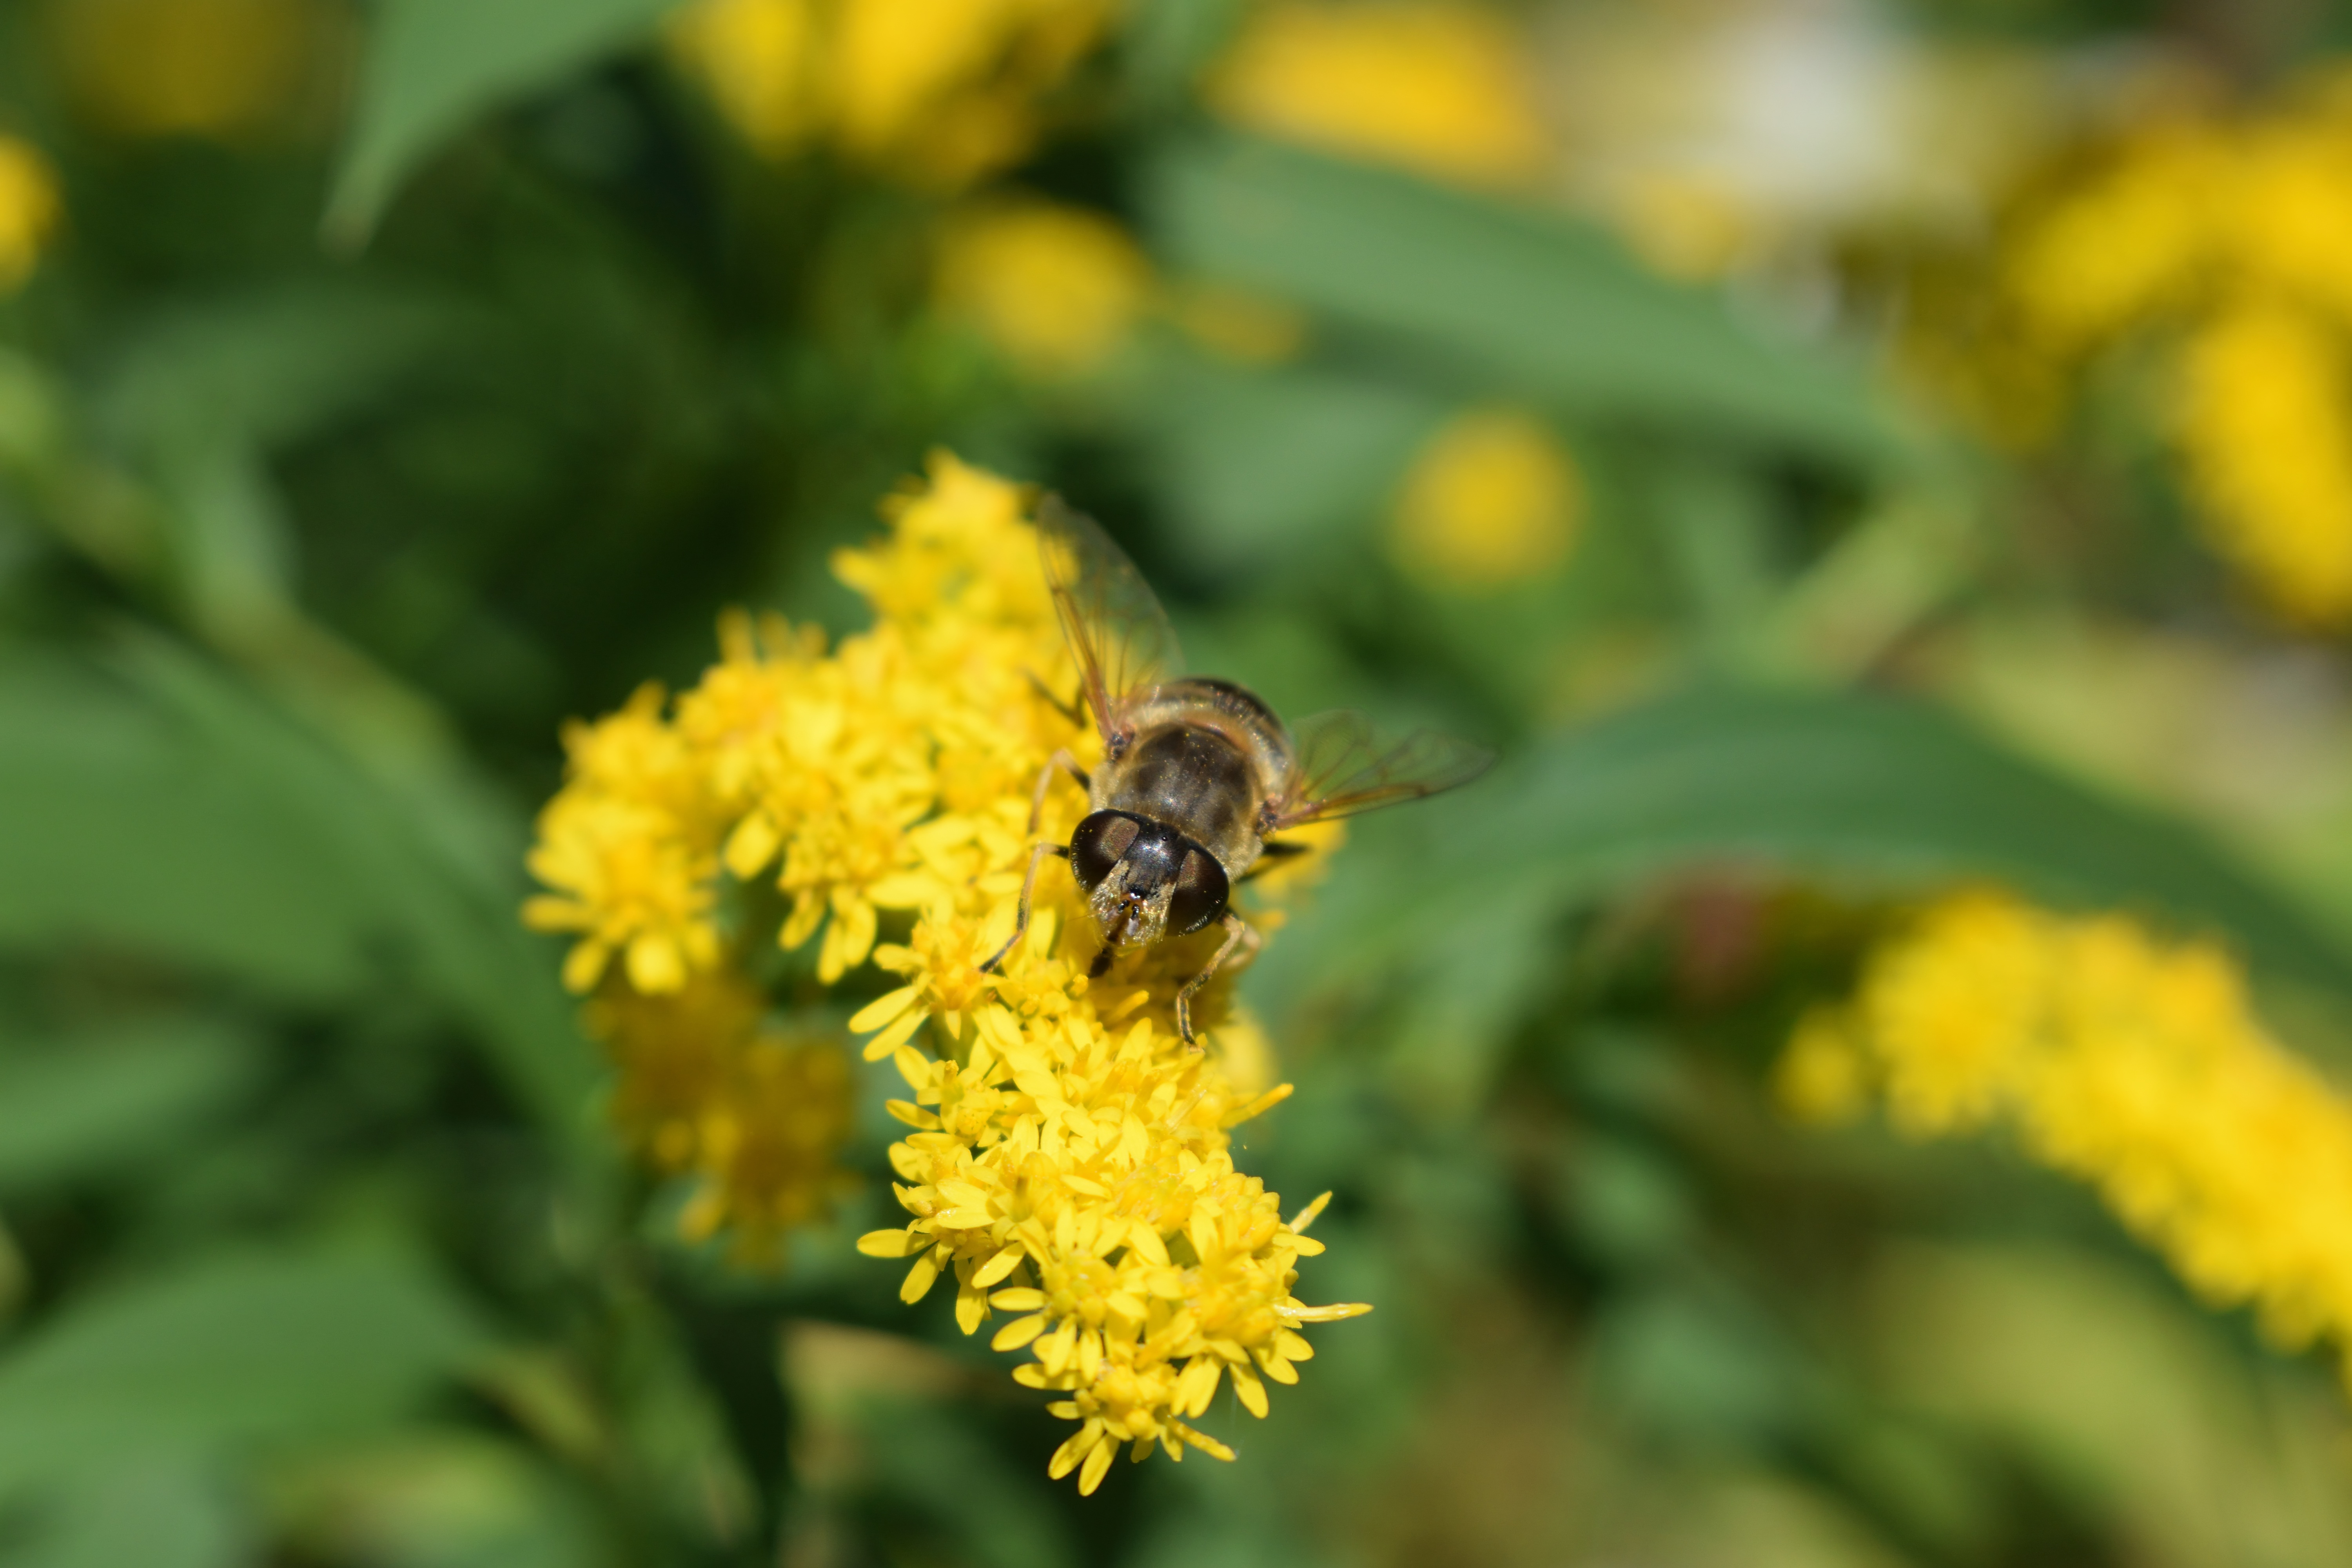
nature, plant, meadow, flower, wildlife, pollen, insect, macro, botany, butterfly, yellow, flora, fauna, invertebrate, wildflower, hoverfly, bee, bumblebee, nectar, macro photography, honey bee, pollinator, flower fly, membrane winged insect, moths and butterflies